Korean War

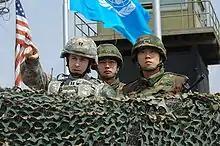
US Army officer confers with South Korean soldiers at Observation Post (OP) Ouellette, viewing northward, in April 2008

For the rest of the war, the UN and the PVA/KPA fought but exchanged little territory. Large-scale bombing of North Korea continued, and protracted armistice negotiations began on 10 July 1951 at Kaesong in the North. On the Chinese side, Zhou directed peace talks, and Li Kenong and Qiao Guanghua headed the negotiation team. Combat continued; the goal of the UN forces was to recapture all of South Korea and avoid losing territory. The PVA and the KPA attempted similar operations and later effected military and psychological operations to test the UN Command's resolve to continue the war.